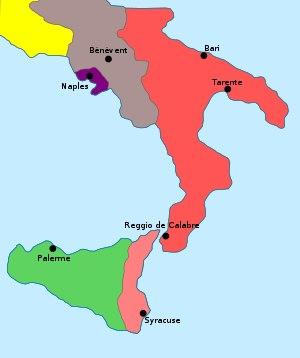
Les Kalbites ou Kalbides constituèrent une dynastie arabe musulmane de l'Émirat de Sicile sur l'île italienne de Sicile entre 948 et 1044. Les émirs Kalbites de Sicile étaient vassaux des califes fatimides et issus de la tribu arabe des Banu Kalb.
Le comté de Sicile, appelé aussi Gran Contea, est un ancien État souverain normand multiethnique sous investiture papale, comprenant la Sicile et Malte. Il est créé en 1071 pour le duc normand Roger Iᵉʳ de Sicile.
Cette page concerne l'année 1038 du calendrier julien.